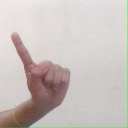
अक्षर: ए